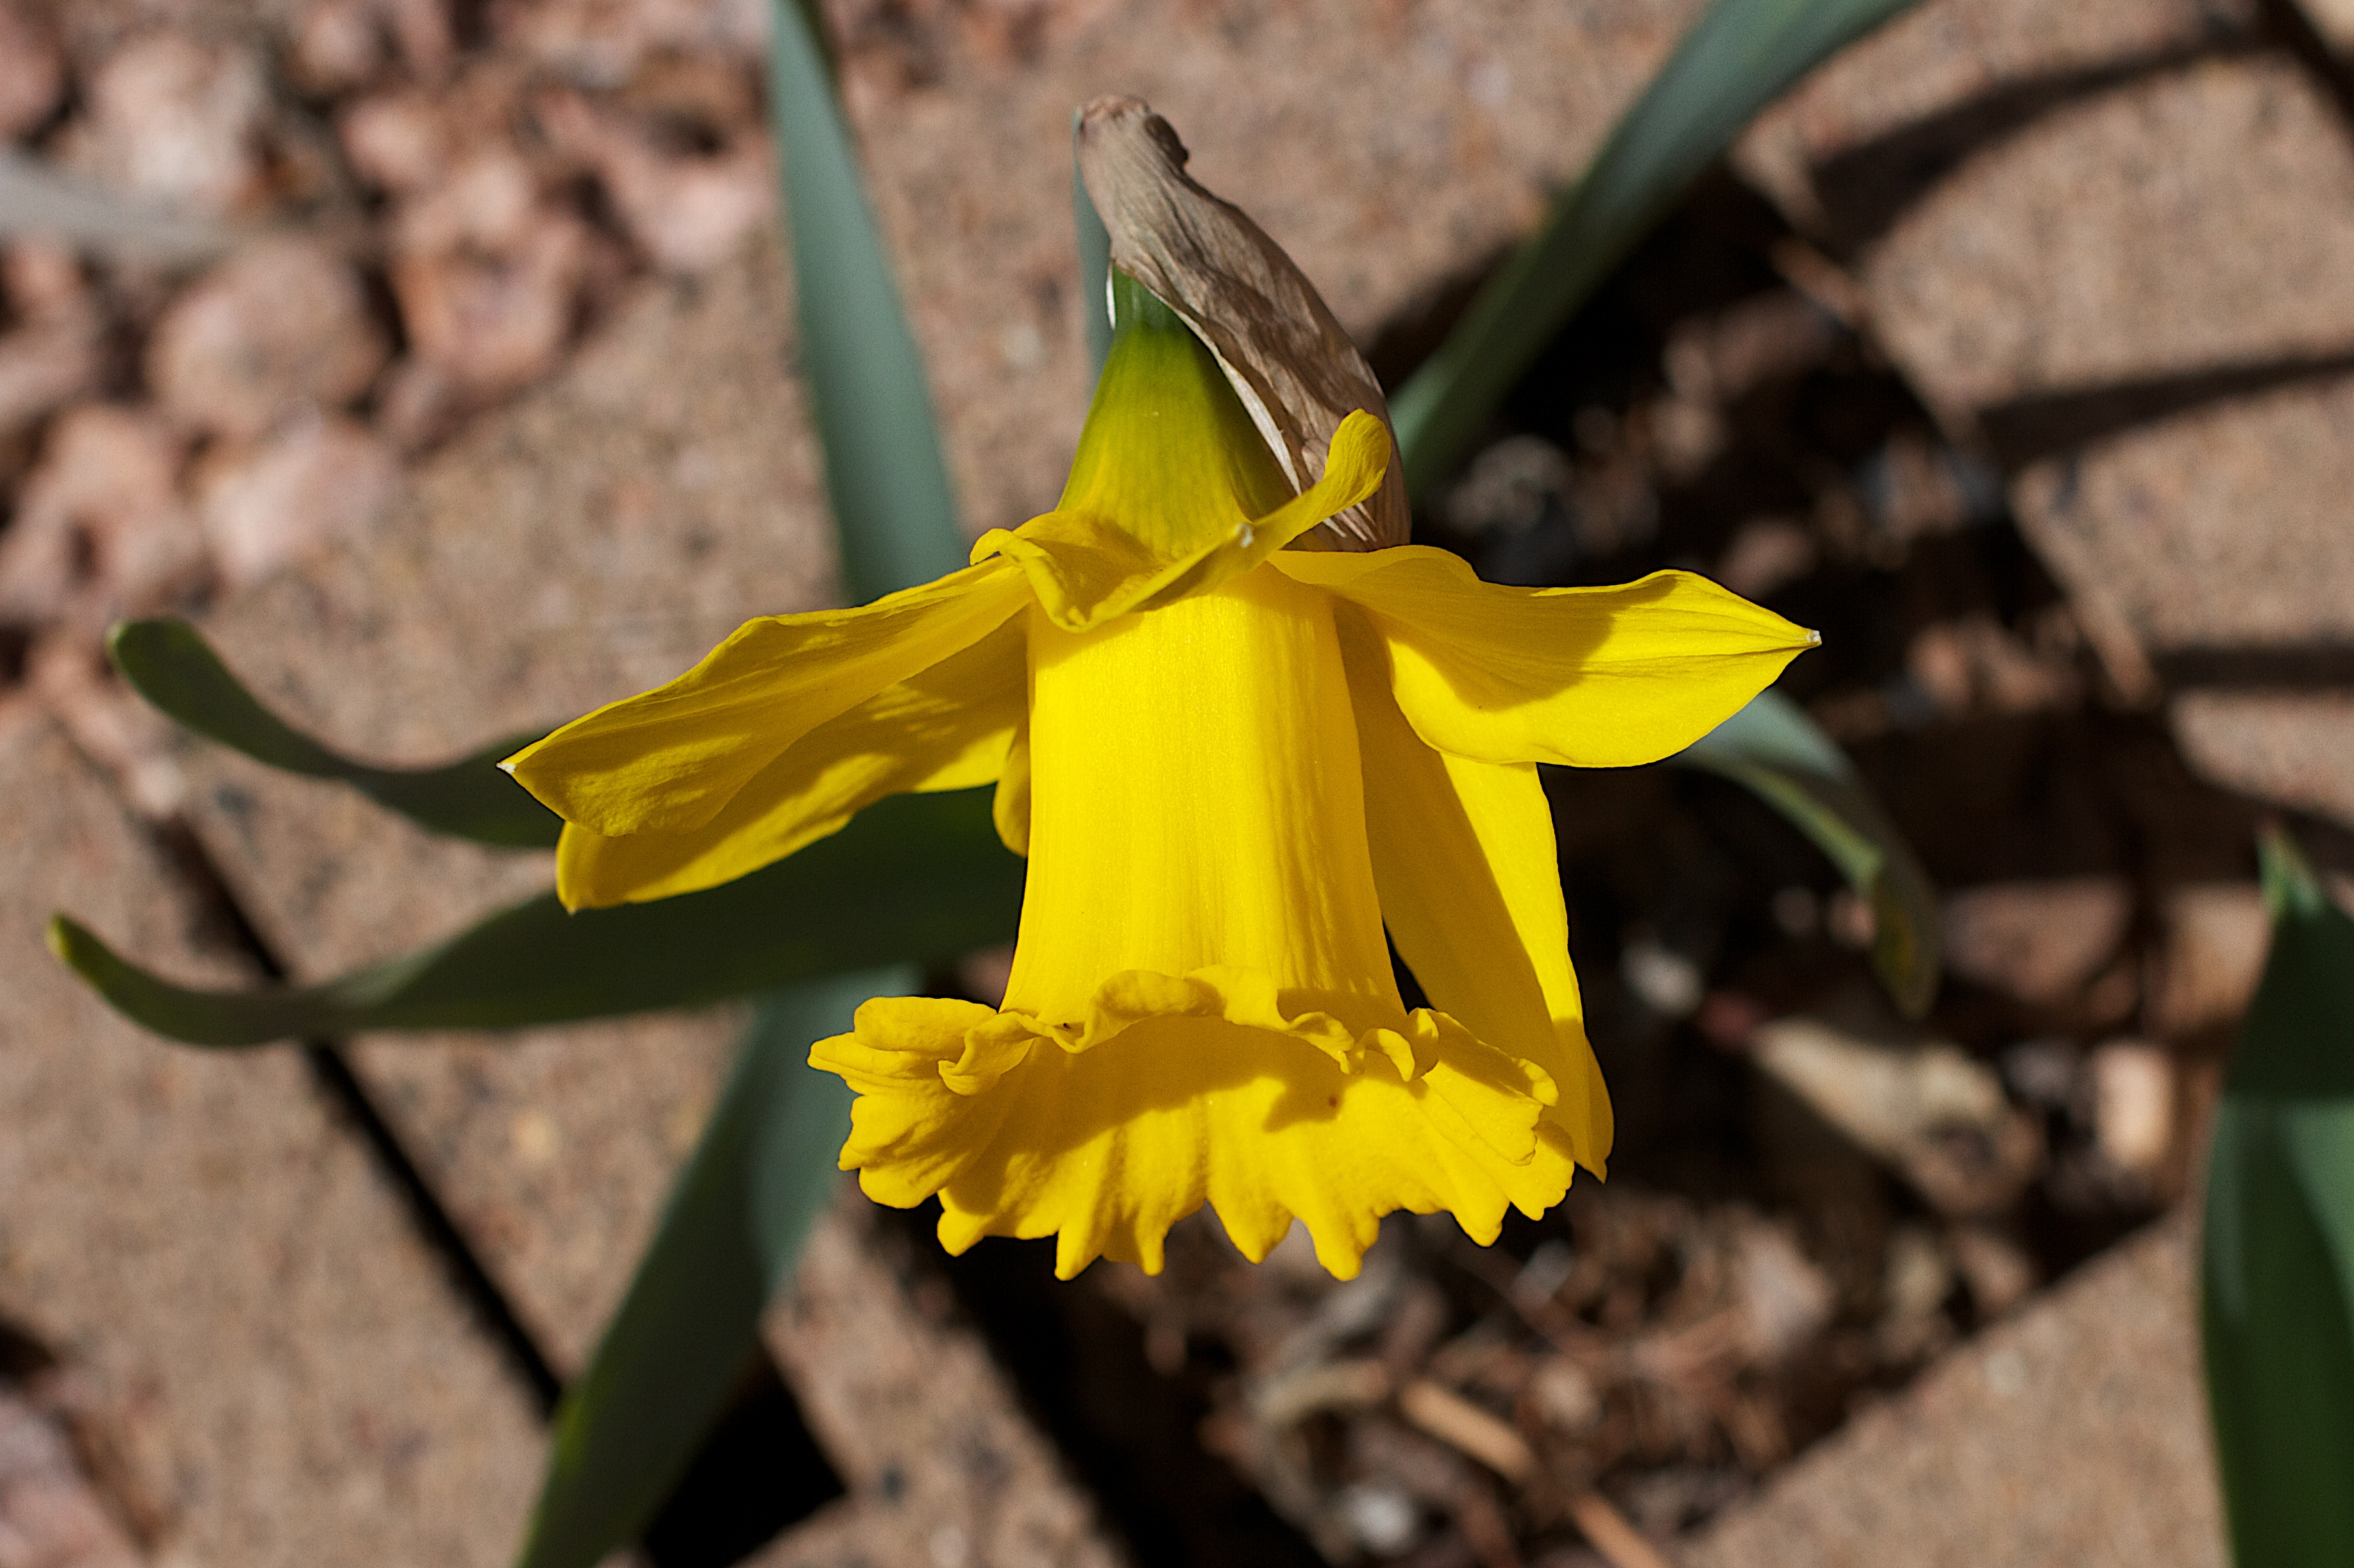
nature, plant, leaf, flower, botany, yellow, daffodil, flora, wildflower, narcissus, macro photography, flowering plant, plant stem, land plant, fawn lily